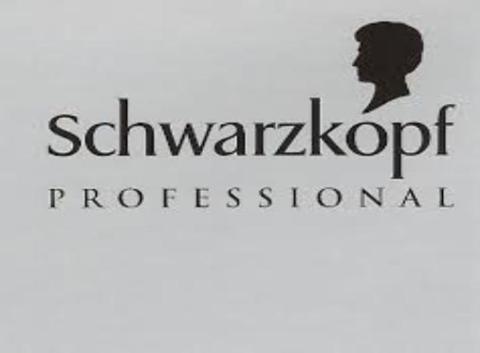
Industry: Necessities